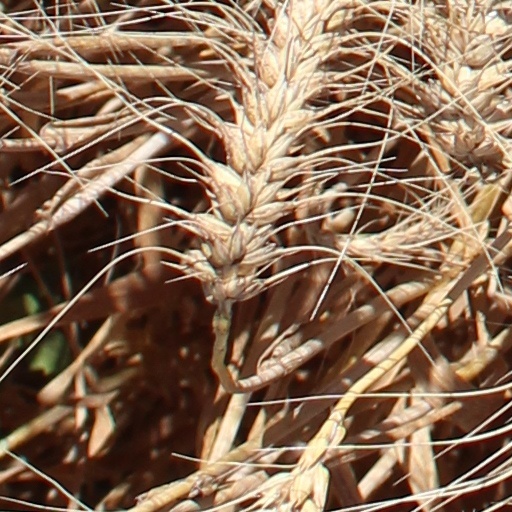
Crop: wheat